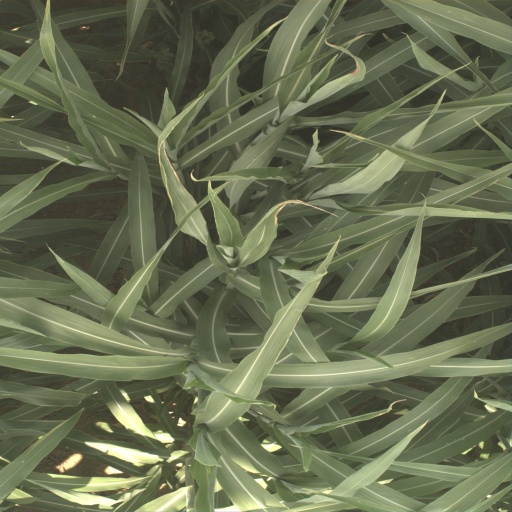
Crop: sorghum